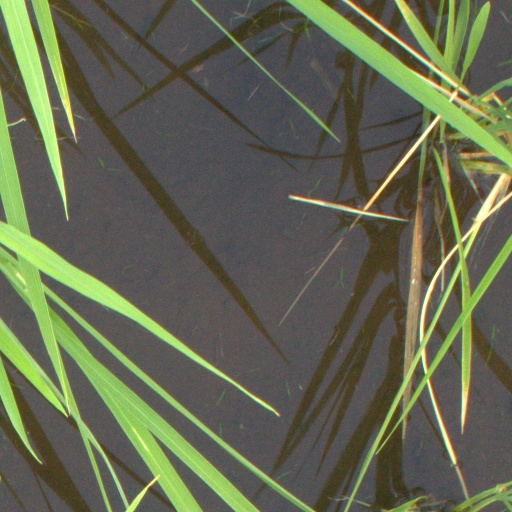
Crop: rice